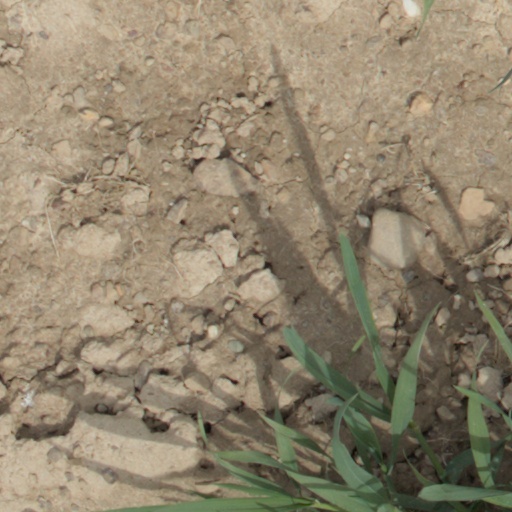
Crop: wheat